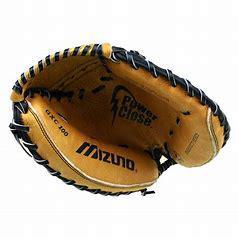
Brand: Mizuno
Model: 100